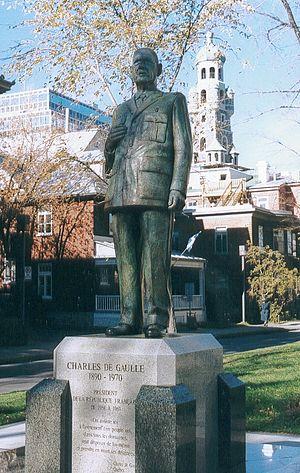
Auteur
« Vive le Québec libre ! » est une phrase prononcée en 1967 par Charles de Gaulle, alors président de la République française, en visite officielle au Québec, à la fin d'un discours public à Montréal le 24 juillet. Ce discours déclencha une grave crise politique entre le Canada et la France.
Charles de Gaulle [ ʃaʁl də ɡol], communément appelé le général de Gaulle ou parfois simplement le Général, né le 22 novembre 1890 à Lille et mort le 9 novembre 1970 à Colombey-les-Deux-Églises, est un militaire, résistant, homme d'État et écrivain français.